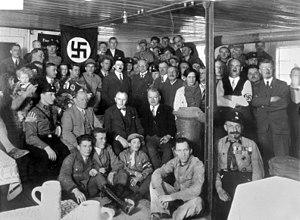
Le Centre de documentation sur l'histoire du national-socialisme est un lieu d'information et de recherche crée et géré conjointement par la ville de Munich, l'état libre de Bavière et le gouvernement fédéral allemand.